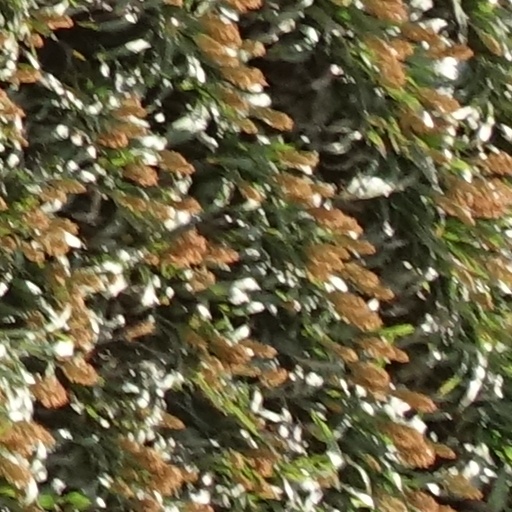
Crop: sorghum